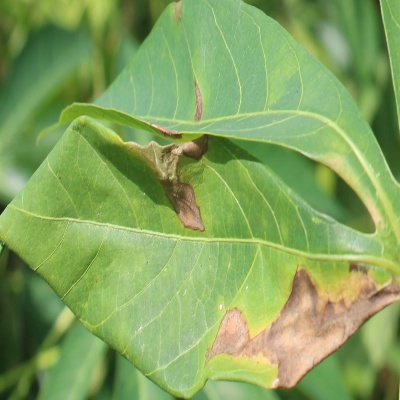
Crop: Cassava
Condition: bacterial blight